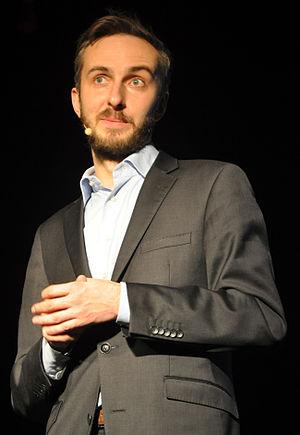
Jan Böhmermann, né le 23 février 1981 à Brême, est un journaliste satirique et un présentateur de télévision allemand. Il est aussi producteur de films, écrivain, musicien et journaliste.